Schlörwagen

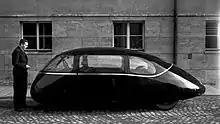
Schlörwagen in 1939

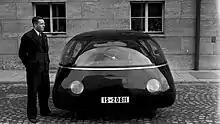
Schlörwagen from the front

The Schlörwagen (nicknamed "Göttingen Egg" or "Pillbug") was a prototype aerodynamic rear-engine passenger vehicle developed by Karl Schlör (1911–1997) and presented to the public at the 1939 Berlin Auto Show. It never went into production, and the sole prototype has not survived.